Anti-clericalism

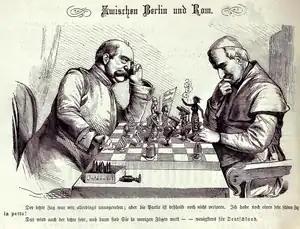
"Between Berlin and Rome", with Bismarck on the left and the Pope on the right. "Kladderadatsch", 1875.

The "Kulturkampf" (literally "culture struggle") refers to German policies in reducing the role and power of the Catholic Church in Prussia, enacted from 1871 to 1878 by the Prime Minister of Prussia, Otto von Bismarck.